Sthree (film)

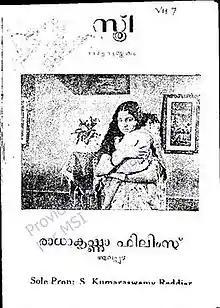

Sthree is a 1950 Malayalam-language film written by Thikkurissy Sukumaran Nair and directed by R. Velappan Nair.